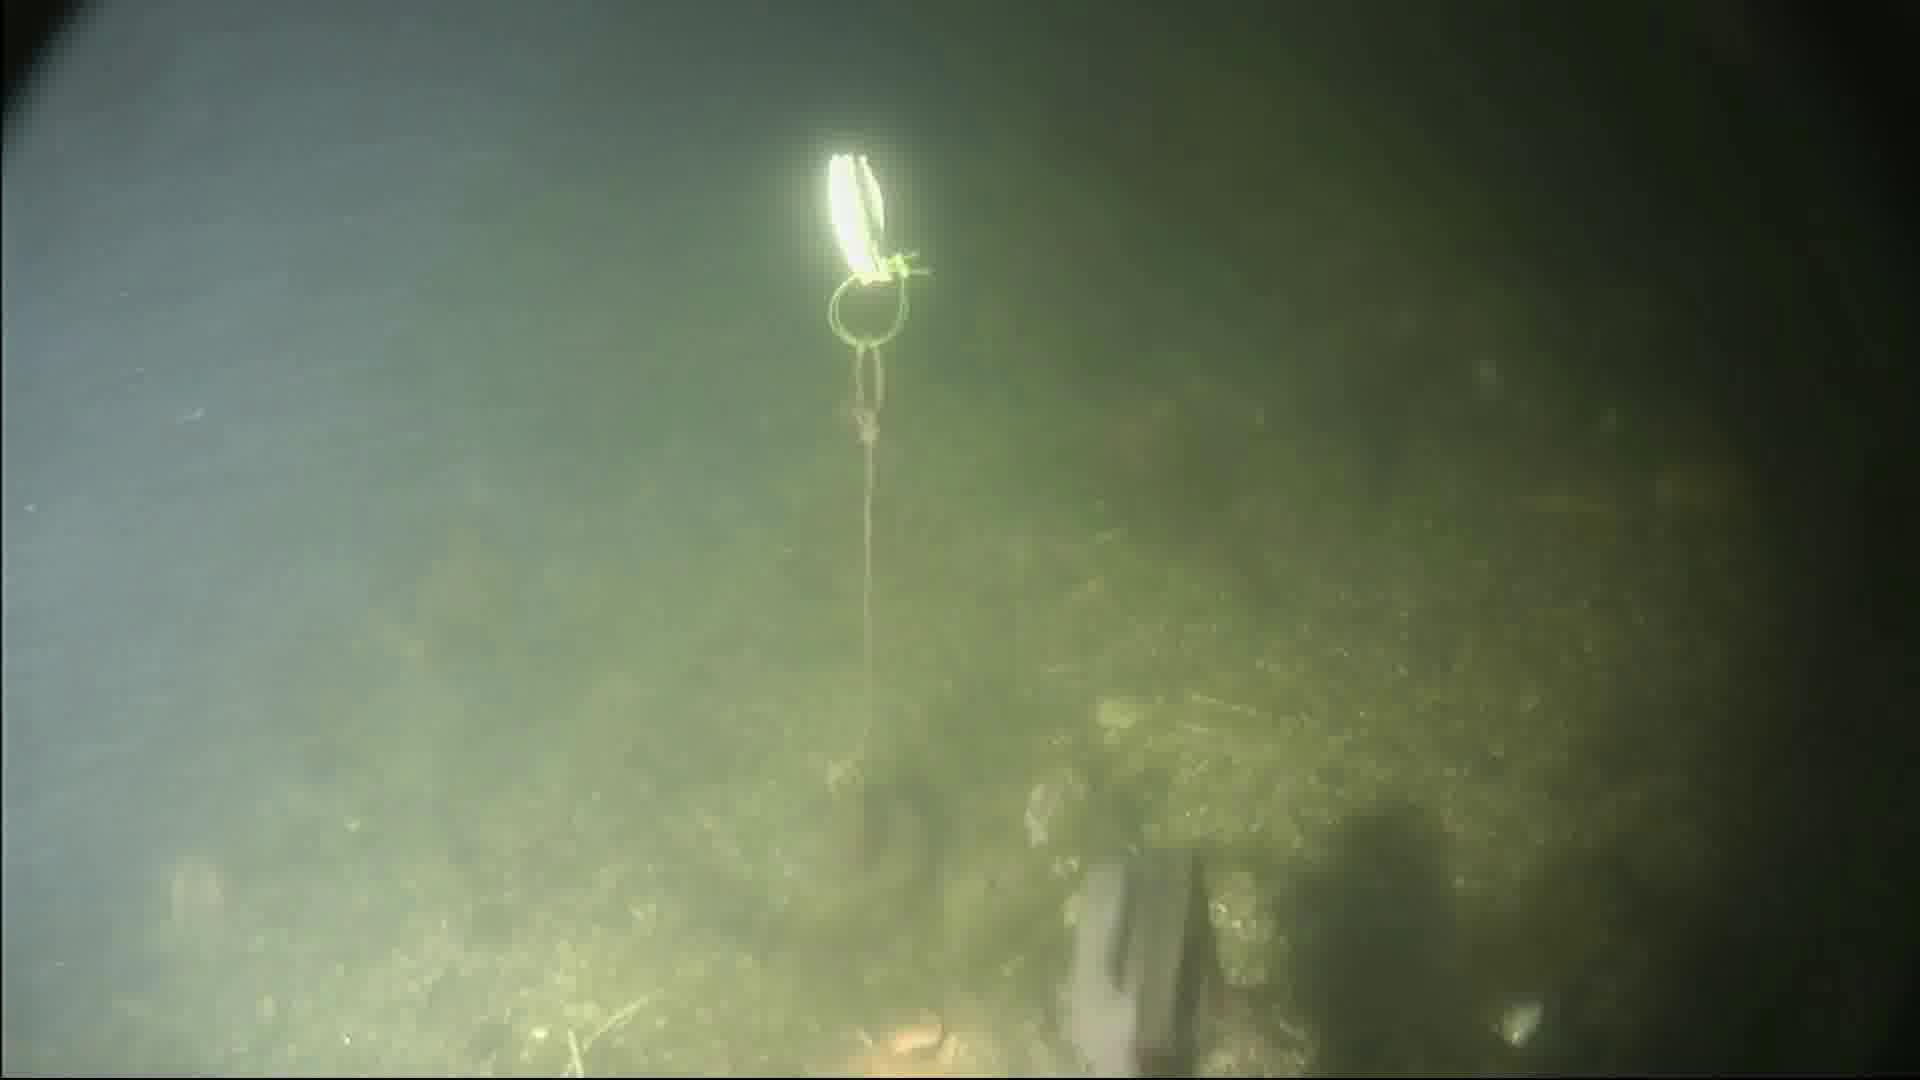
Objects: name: fish
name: starfish
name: crab